Question: What is white and filling the sky?
Tambaya: Menene farin daya cika sararin samaniya?
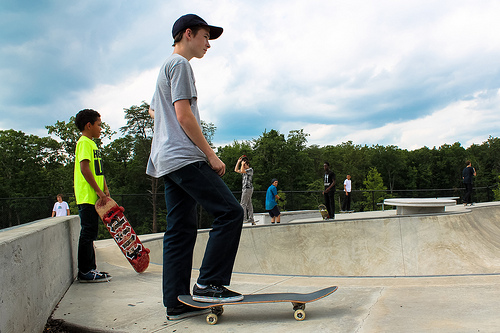
Answer: Clouds.
Amsa: Gajimare.